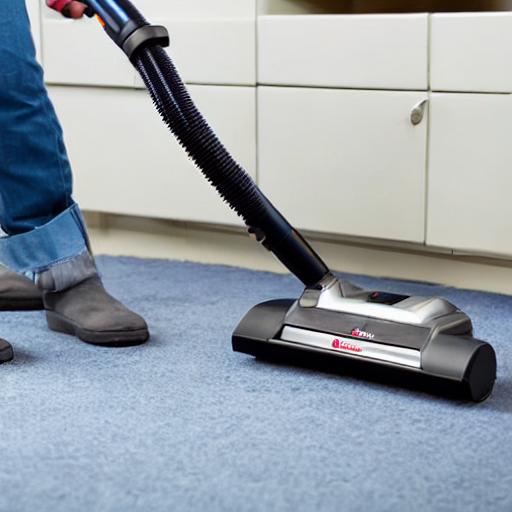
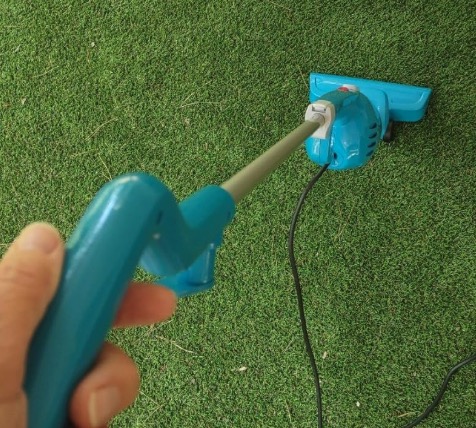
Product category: items_vacuum
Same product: no